James Metzger

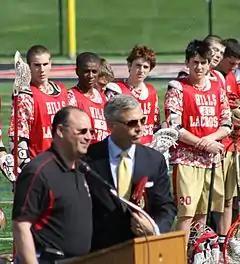
James Metzger with Half Hollow Hills Trustee Eric Geringswald celebrating Ray Enners Day at Hills on April 30, 2011. James Metzger was honored as the first player from Half Hollow Hills to win the Ray Enners Award.

Metzger's philanthropic involvement with Hofstra University began during 2007 with several special projects that addressed improvements for Joseph M. Margiotta Hall, the three-story, 22,500 square-foot building that is the main field house for Hofstra athletics. The Royle – Sombrotto Men's Lacrosse Locker Room at Hofstra was built that same year. The locker room memorializes contributions to Hofstra lacrosse by two people who impacted Metzger's life and career: Harry Royle, who was Hofstra's Men's Lacrosse Head Coach from 1976 through 1985, and Vincent Sombrotto, a college teammate and former professional sports player with Major League Lacrosse and the National Lacrosse League. Sombrotto is a member of the National Lacrosse Hall of Fame. During 2019, Hofstra Athletics announced that Metzger provided an additional leadership gift to the university to support the renovation of the locker facilities. The project, completed and unveiled on January 13, 2020, features 48 new lockers and a complete remodel of the locker rooms.